70th Primetime Emmy Awards

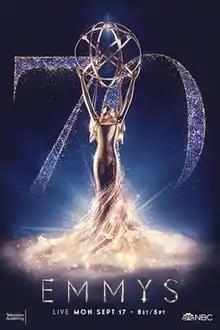
Promotional poster

The 70th Primetime Emmy Awards honored the best in US prime time television programming from June 1, 2017, until May 31, 2018, as chosen by the Academy of Television Arts & Sciences. The ceremony was held live on September 17, 2018, at the Microsoft Theater in Downtown Los Angeles, California, and was broadcast in the U.S. by NBC. The ceremony was hosted by Michael Che and Colin Jost.